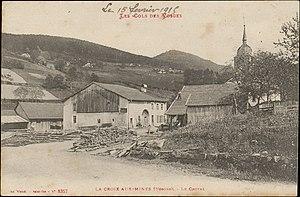
Numérisation de la carte postale 000004270 de la bmi Epinal-Golbey
La Croix-aux-Mines est une commune française située dans le département des Vosges, en région Grand Est.